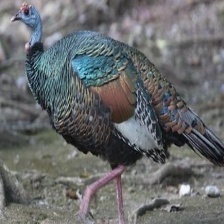
Species: OCELLATED TURKEY
Scientific name: MELEAGRIS OCELLATA